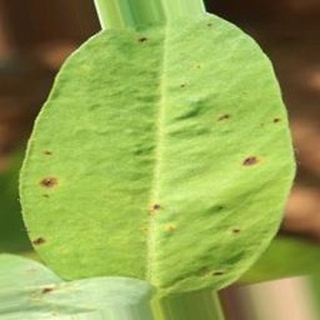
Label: groundnut_early_leaf_spot